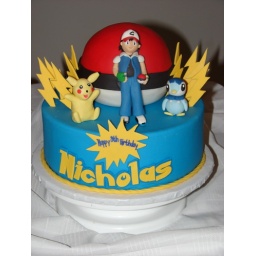
10&amp;quot; and 6&amp;quot; ball of chocolate cake with chocolate icing under fondant. Gumpaste figures, and embellishment.